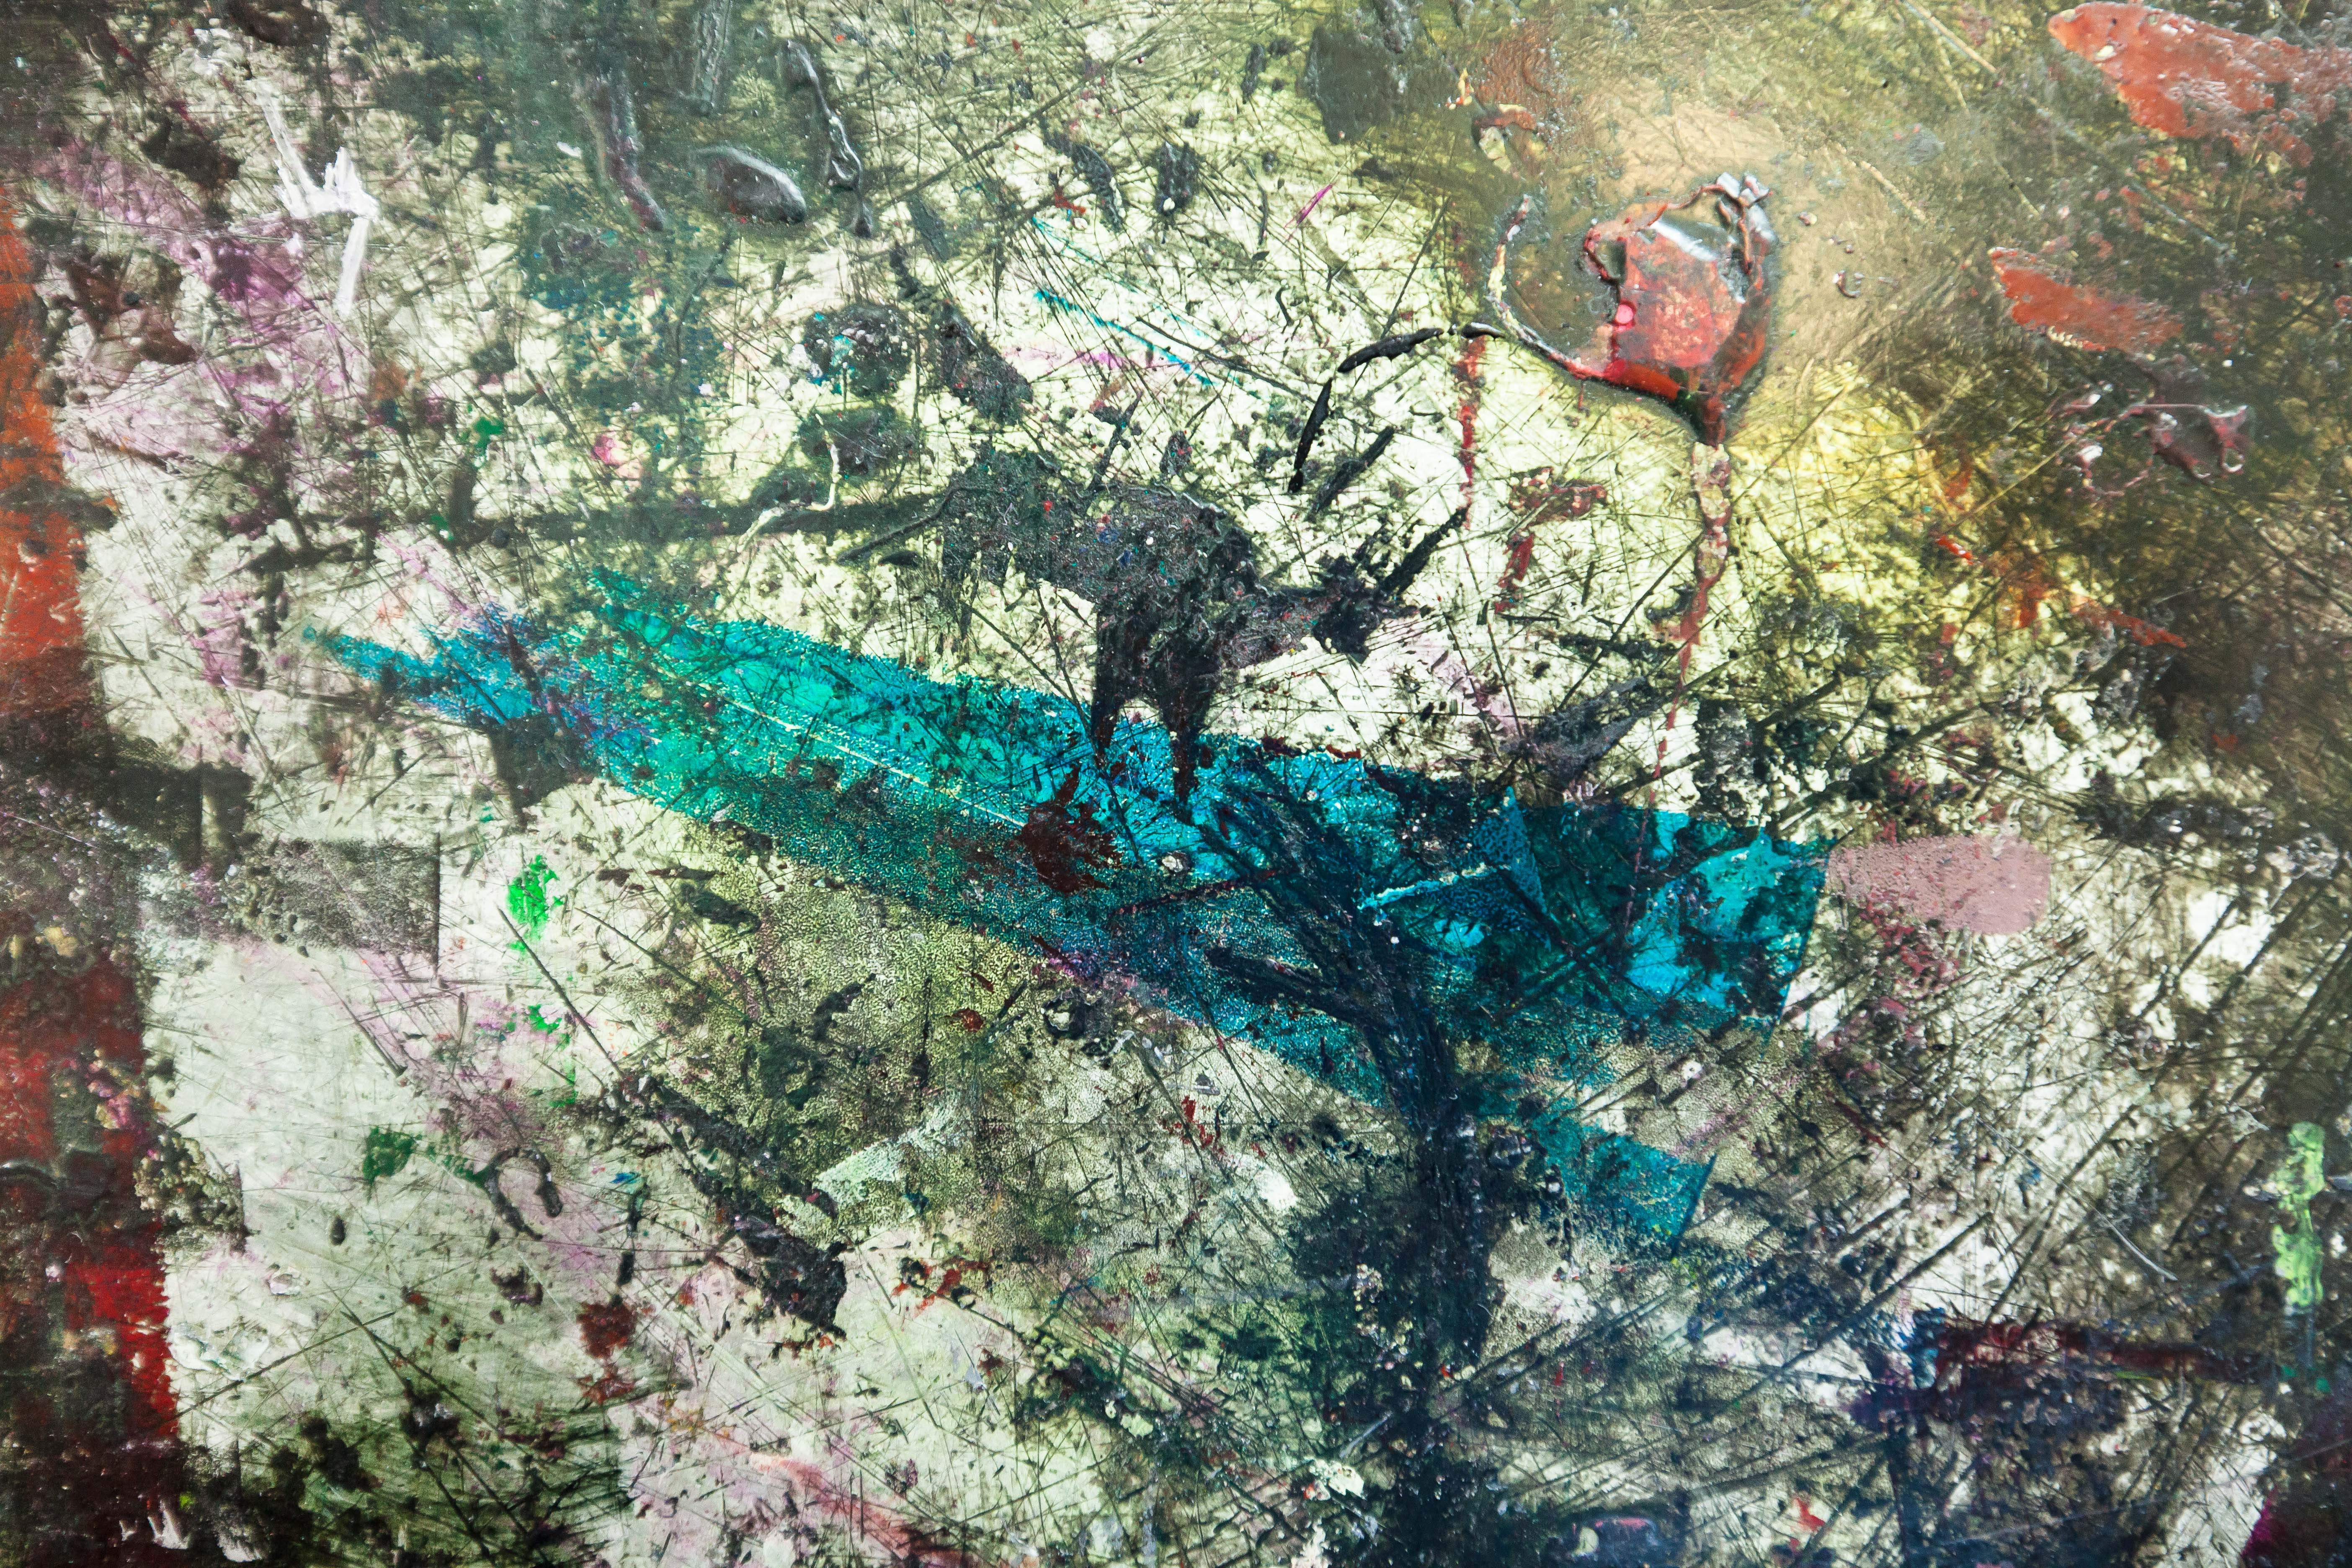
flower, workshop, color, painting, font, art, background, traces, metal plate, fund, book printing, mechanical process